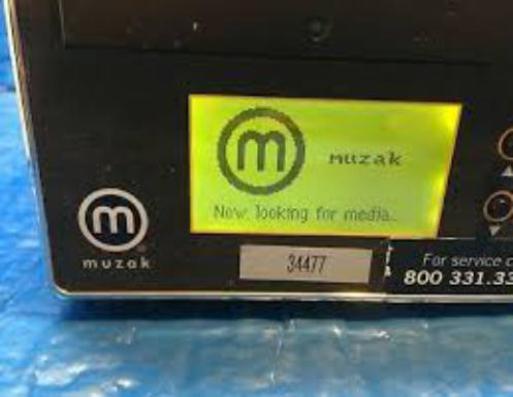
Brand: muzak-2
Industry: Clothes